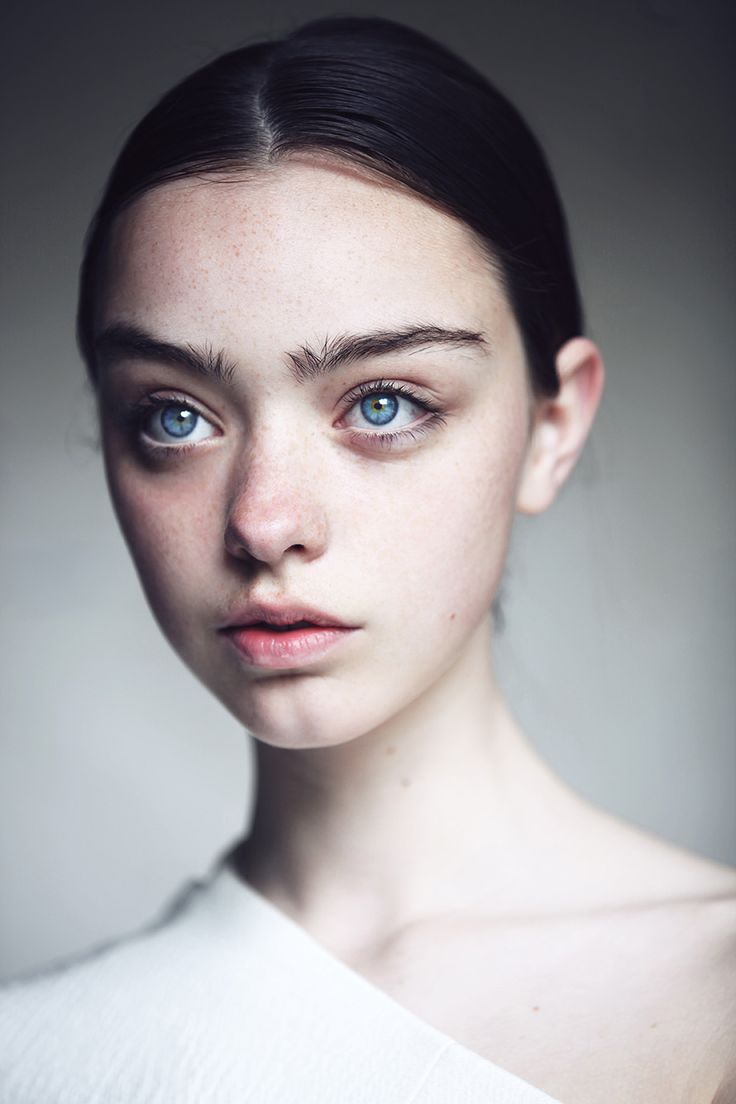
Gender: women